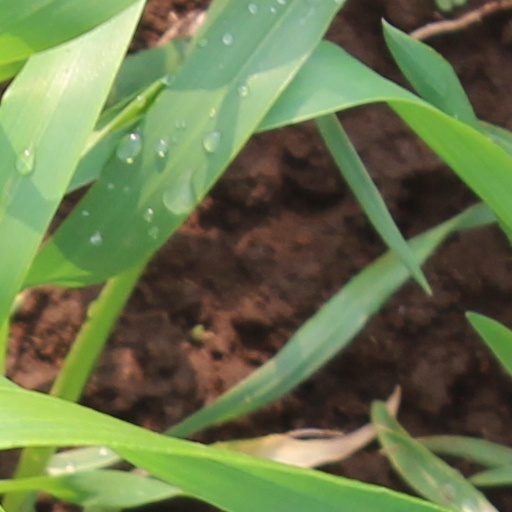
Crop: wheat